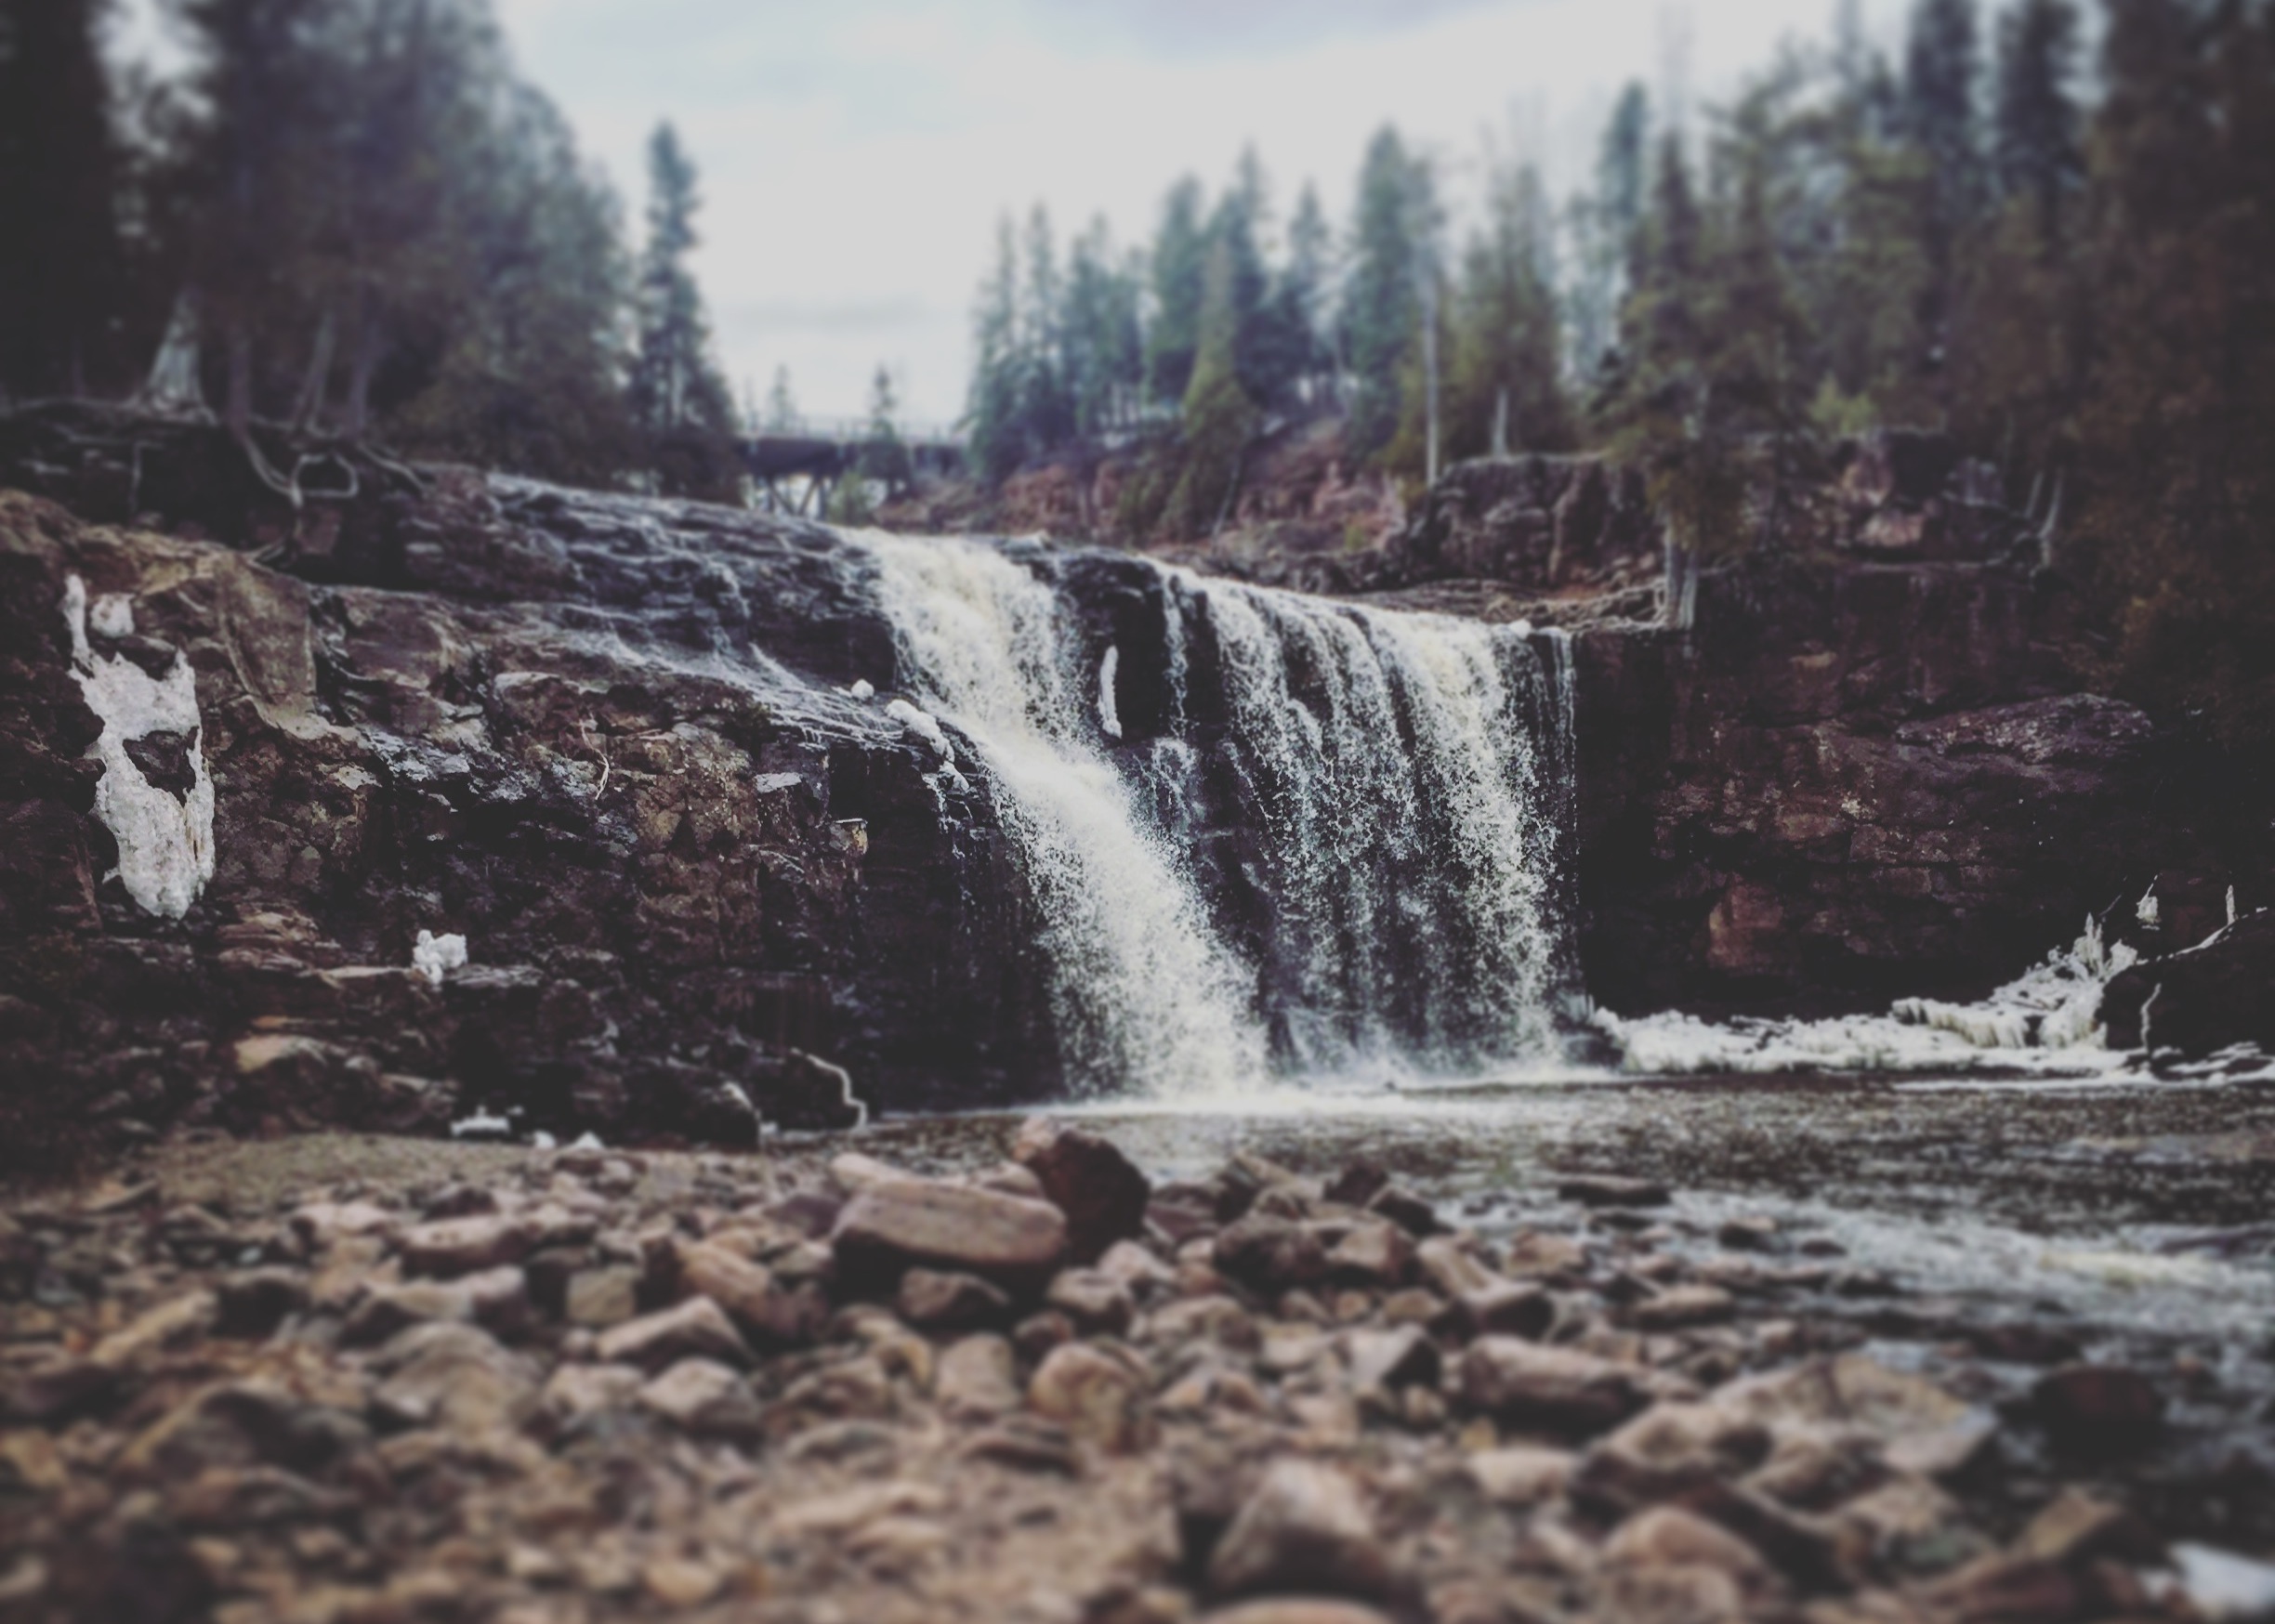
water, waterfall, snow, winter, terrain, water feature, geological phenomenon